The Chicken Chronicles

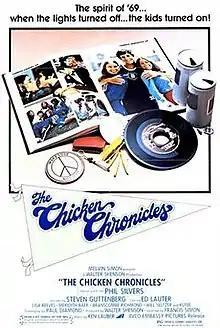
film poster

The Chicken Chronicles is a 1977 American teen stoner comedy film set in 1969 and starring Steve Guttenberg.